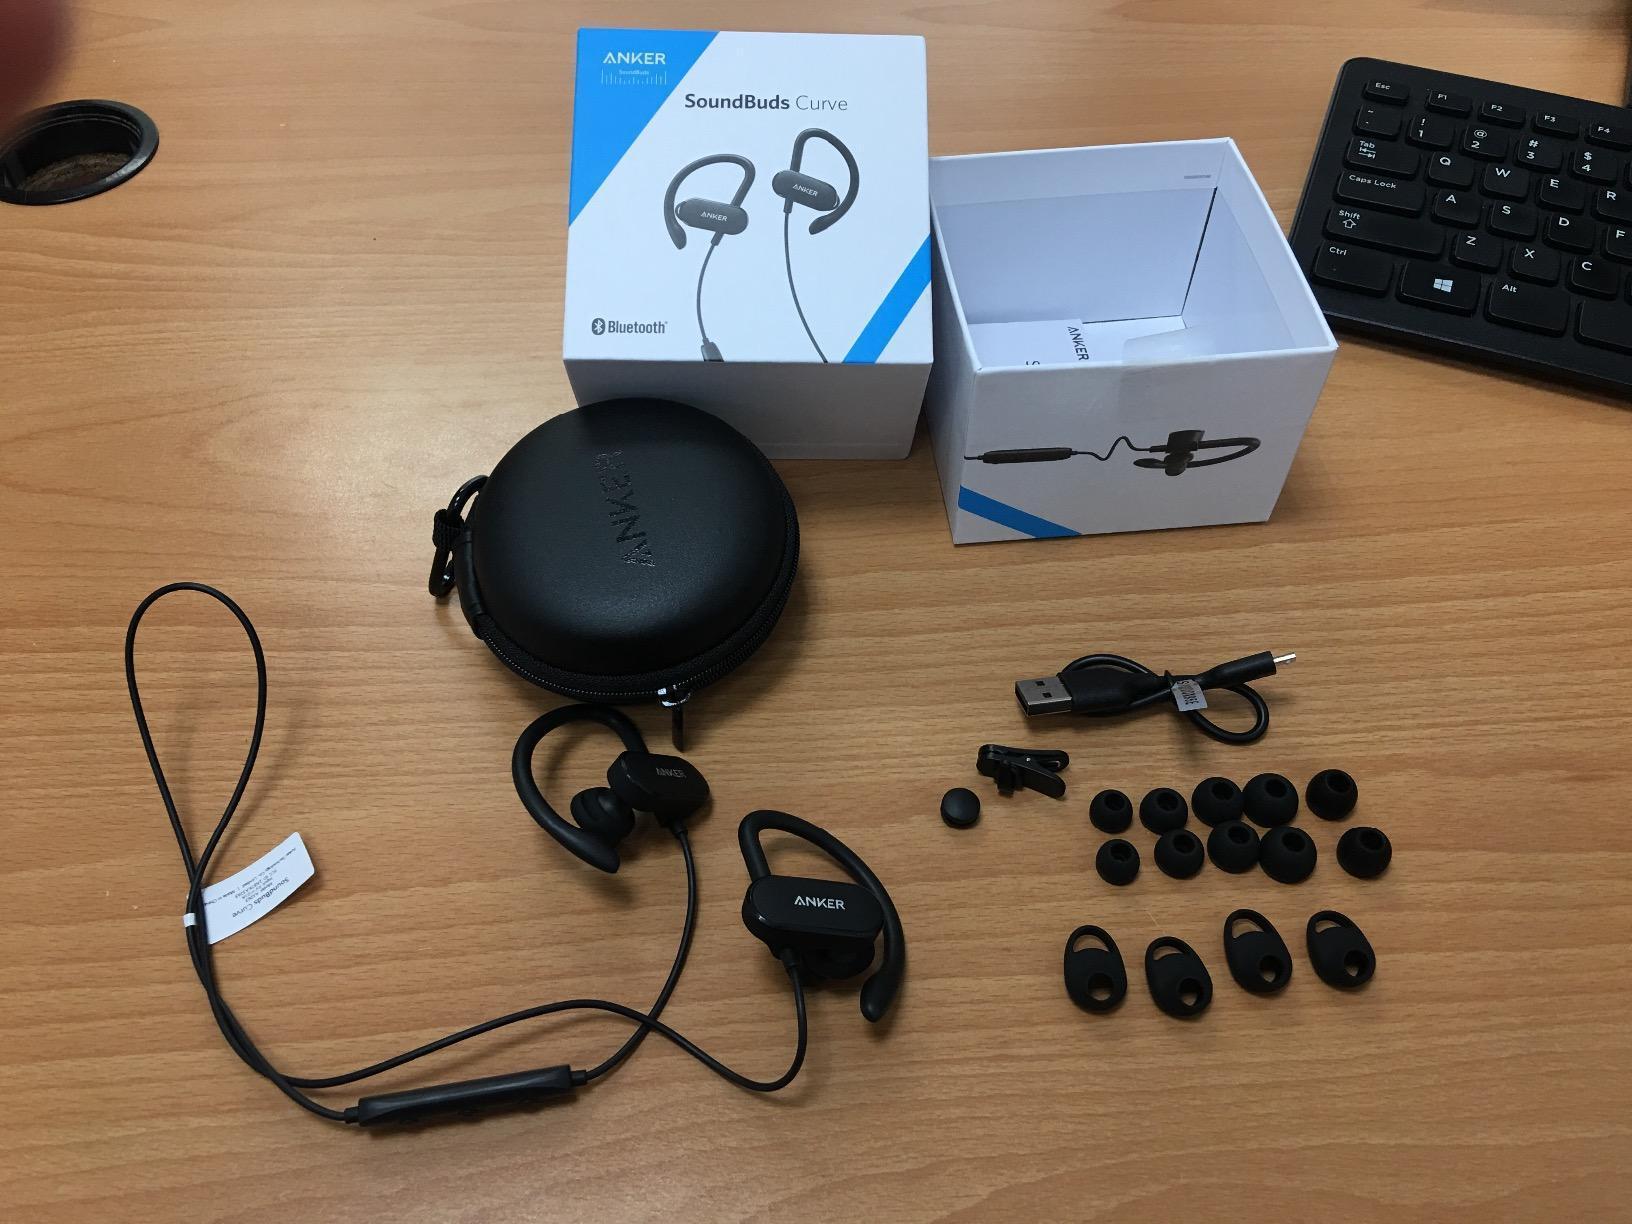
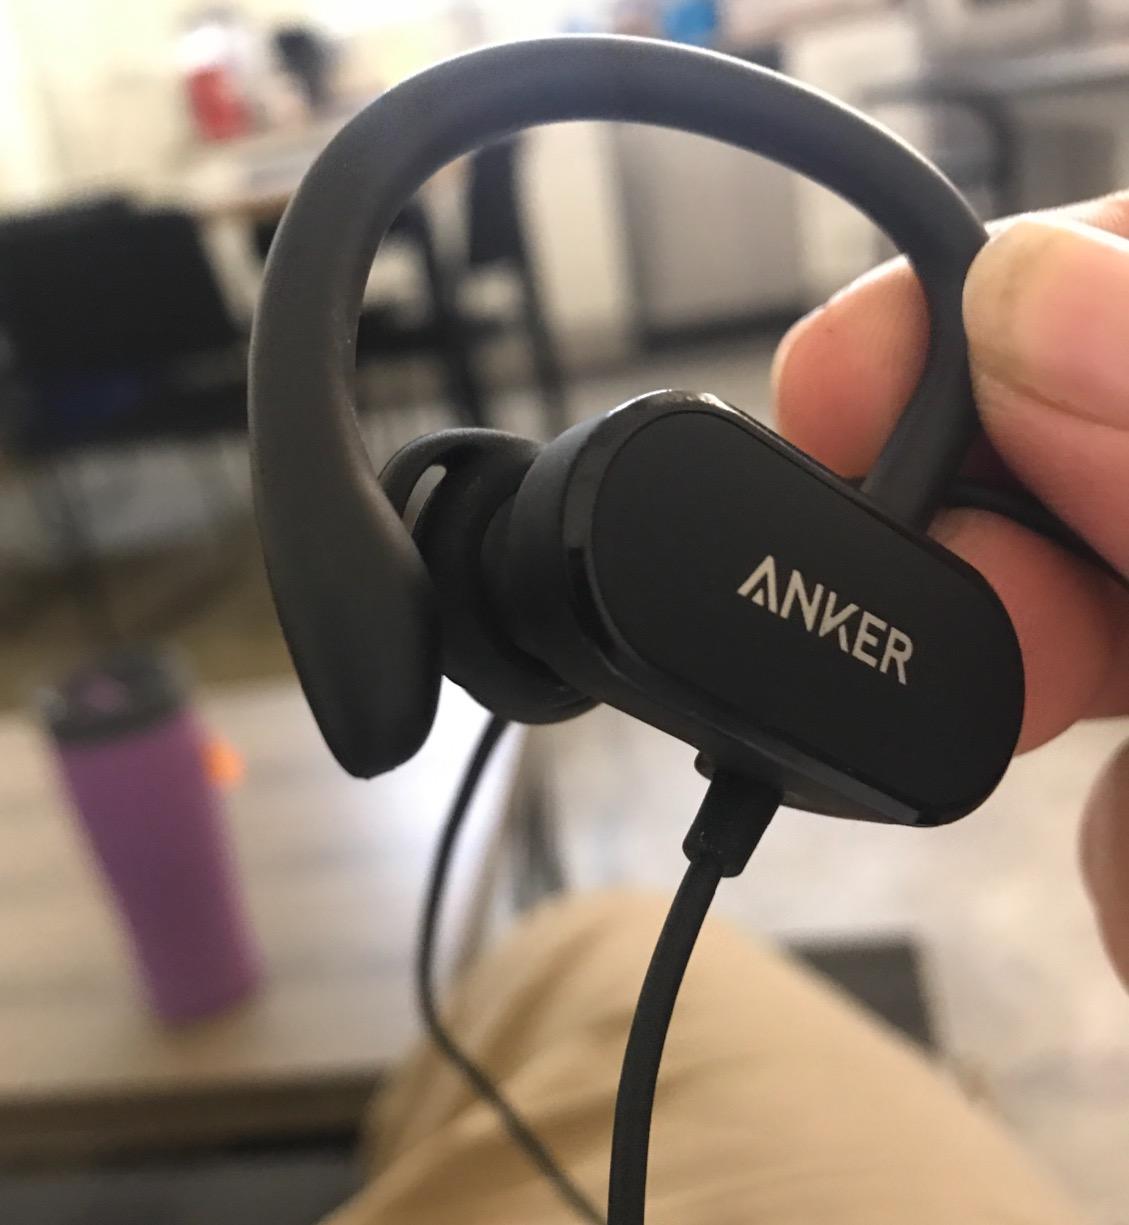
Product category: headphones
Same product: yes